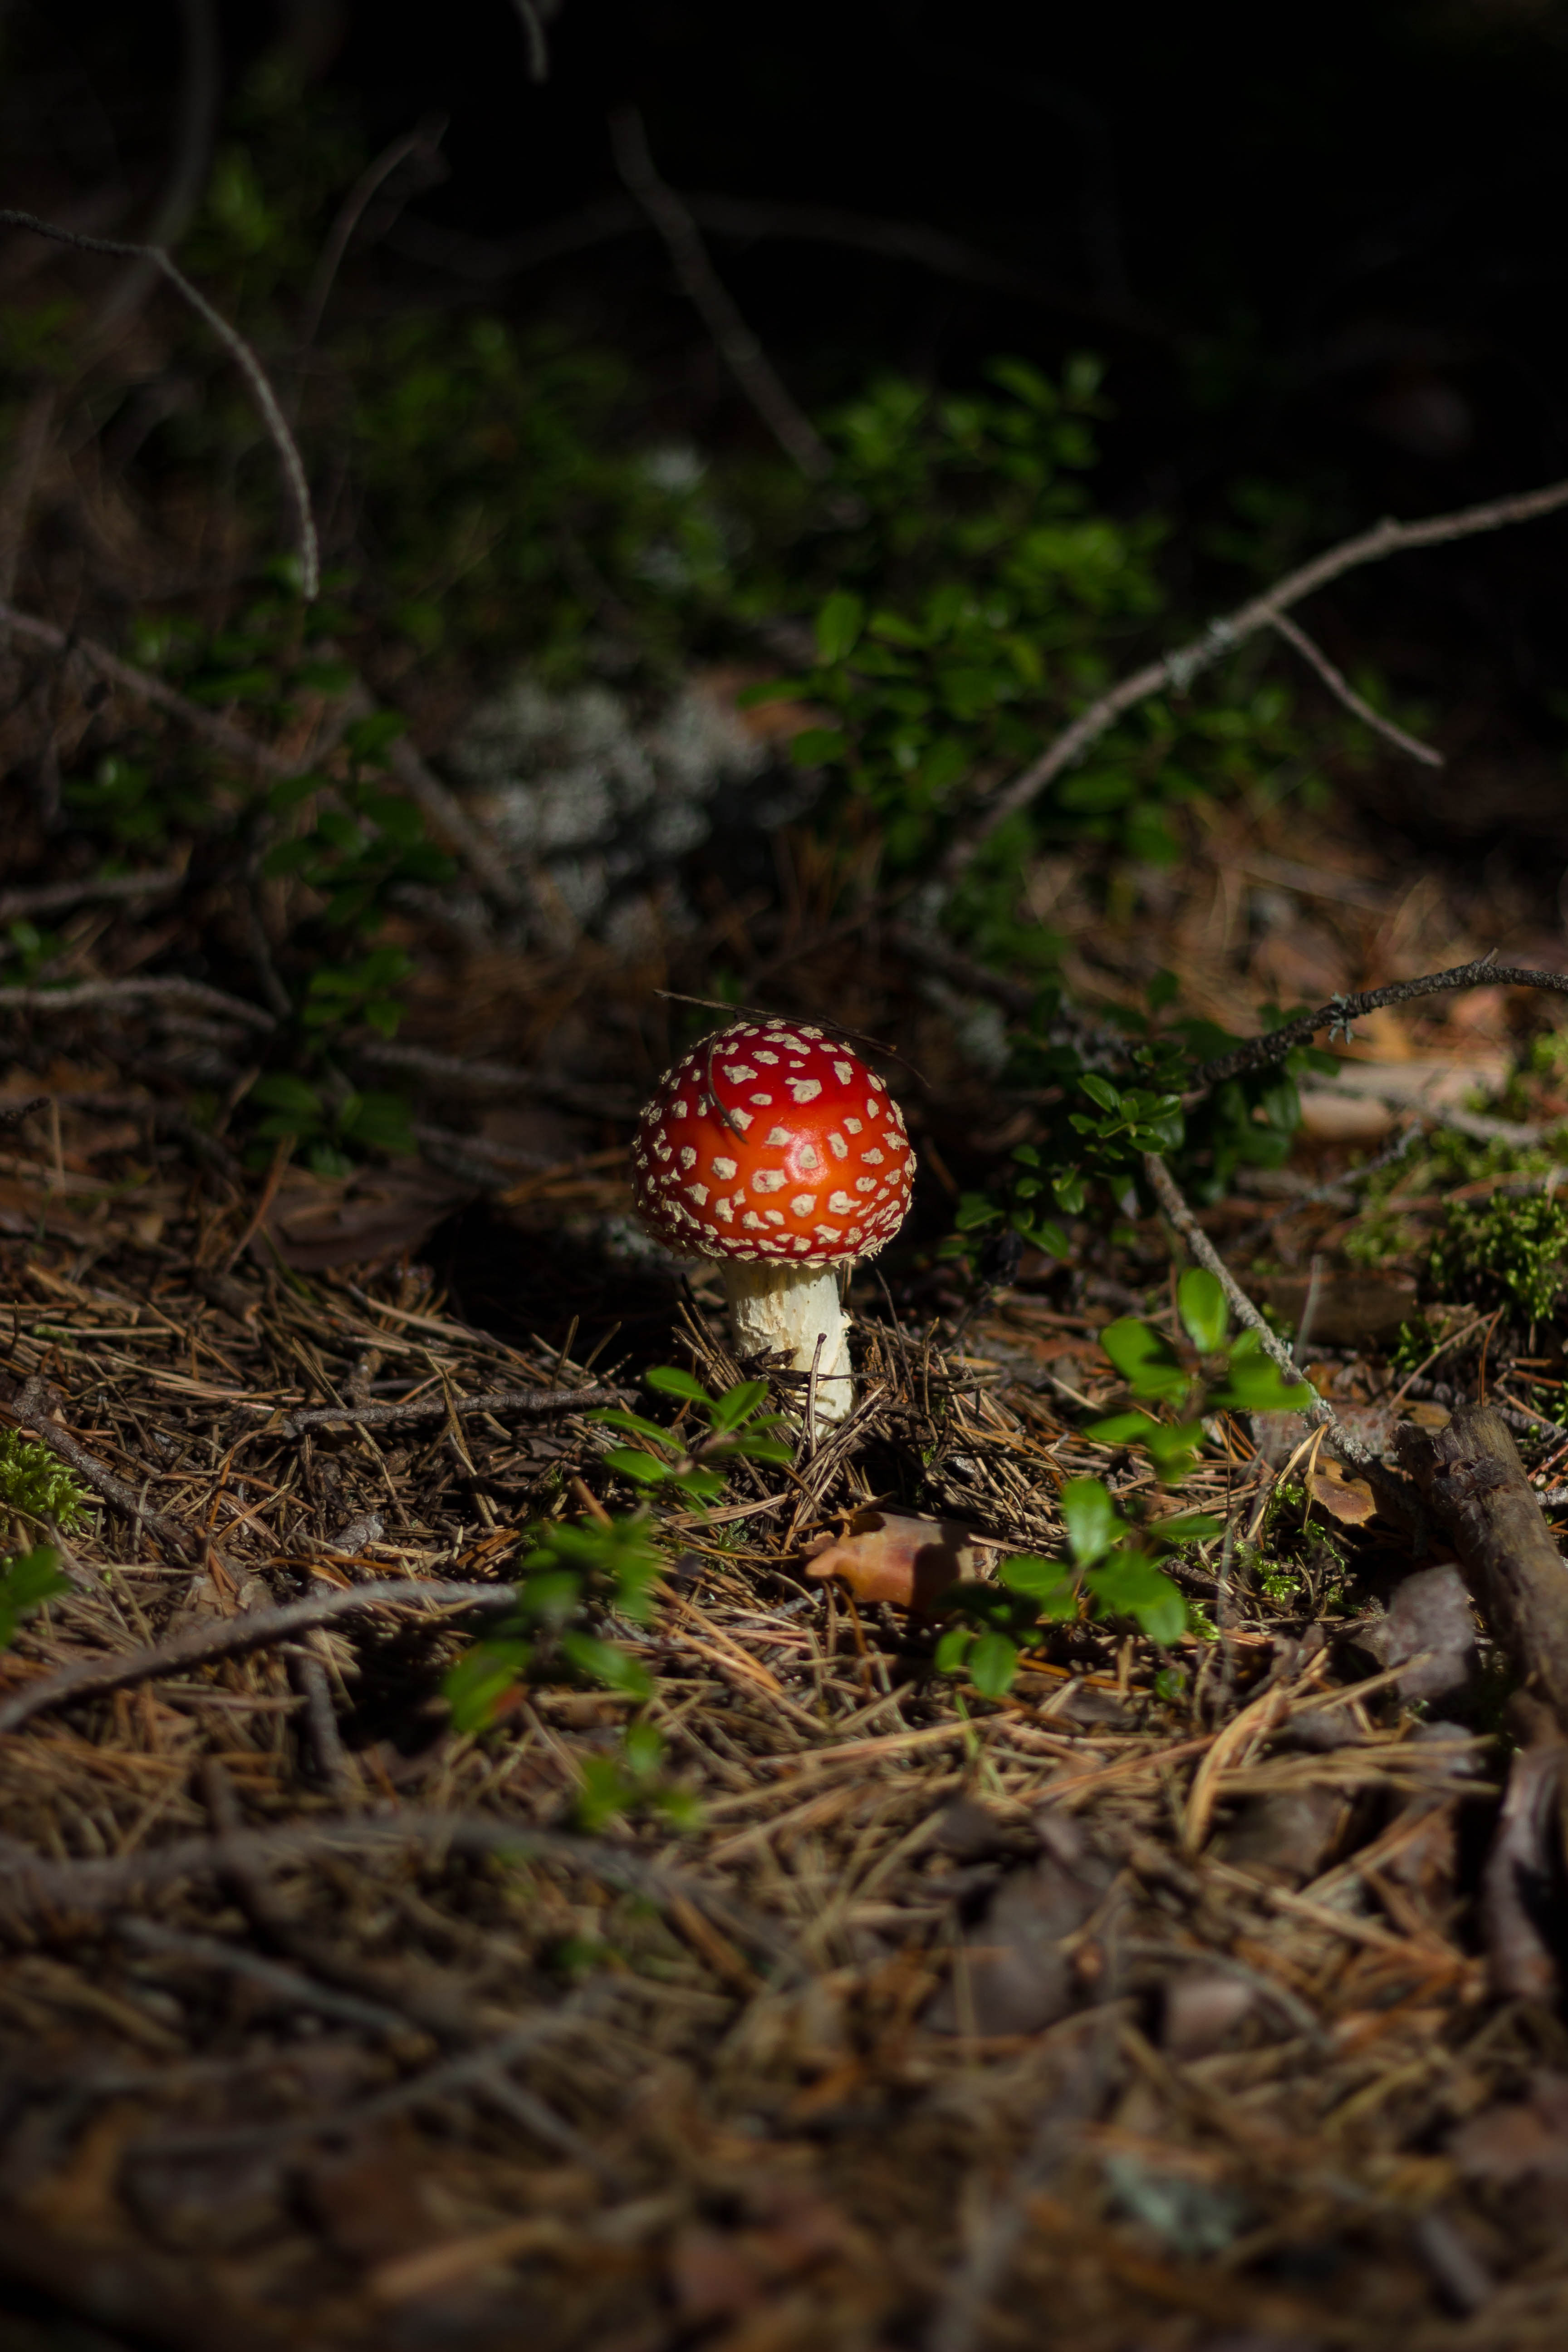
tree, nature, forest, plant, leaf, flower, wildlife, autumn, soil, botany, mushroom, toadstool, flora, season, fauna, fungus, amanita, woodland, habitat, agaric, muscaria, macro photography, poisonous, edible mushroom, basidiomycota, natural environment